Chaverim

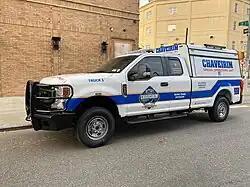
Chaveriem Boro Park Truck Division Special operations truck

Chaverim, also spelled Chaveirim, is an umbrella name for Orthodox Jewish volunteer organizations with locations all over the world; they provide roadside assistance and other non-medical emergency help at home or on the road. All services are free. The organizations are supported by local donations.